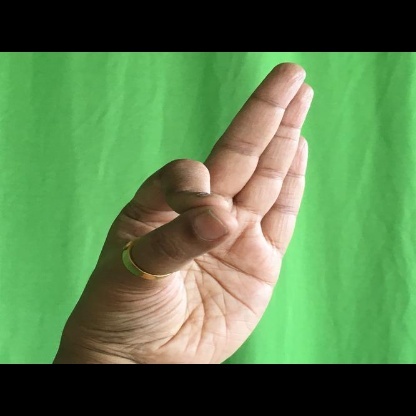
Mudra: Aralam